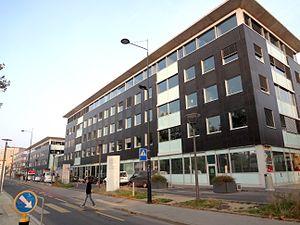
Office cantonal de la population et des migrations (Département de la sécurité et de l'économie - DSE), canton de Genève, situé à Onex. Immeuble réalisé en 2005-2007 par Atelier d'architectes Grivel &amp
Onex est une ville et une commune suisse du canton de Genève.